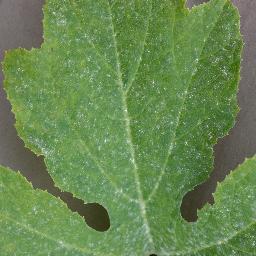
Label: Squash___Powdery_mildew